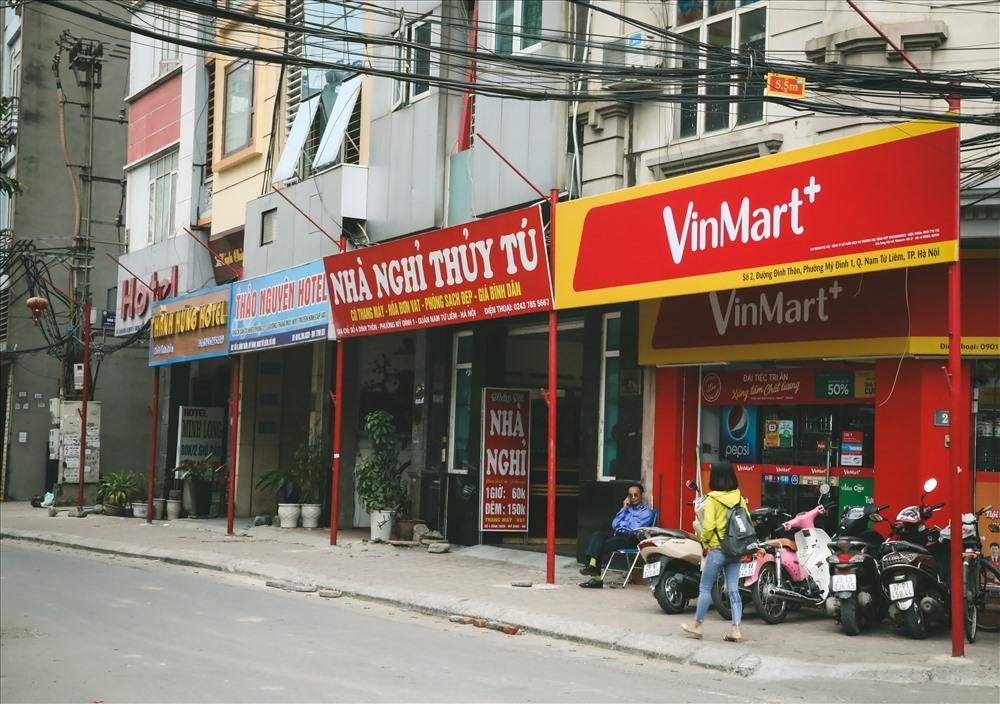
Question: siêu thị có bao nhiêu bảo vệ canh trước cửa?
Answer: siêu thị có một bảo vệ canh trước cửa